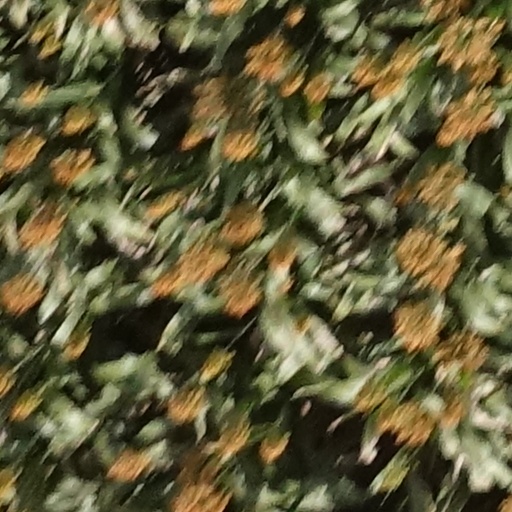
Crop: sorghum